Bernalillo County, New Mexico

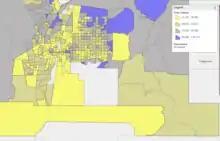
Median Household Income by Census Tract Block Group across Albuquerque metro.

As of the census of 2000, there were 556,678 people, 220,936 households, and 141,178 families living in the county, making Bernalillo the most populous county in the state. The population density was . There were 239,074 housing units at an average density of . The racial makeup of the county was 70.75% White, 2.77% Black or African American, 4.16% Native American, 1.93% Asian, 0.10% Pacific Islander, 16.07% from other races, and 4.22% from two or more races. 41.96% of the population were Hispanic or Latino of any race.